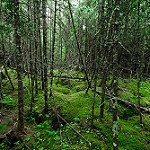
Scene: Outdoor